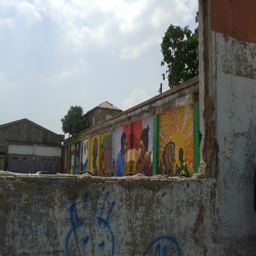
murals as viewed from the street